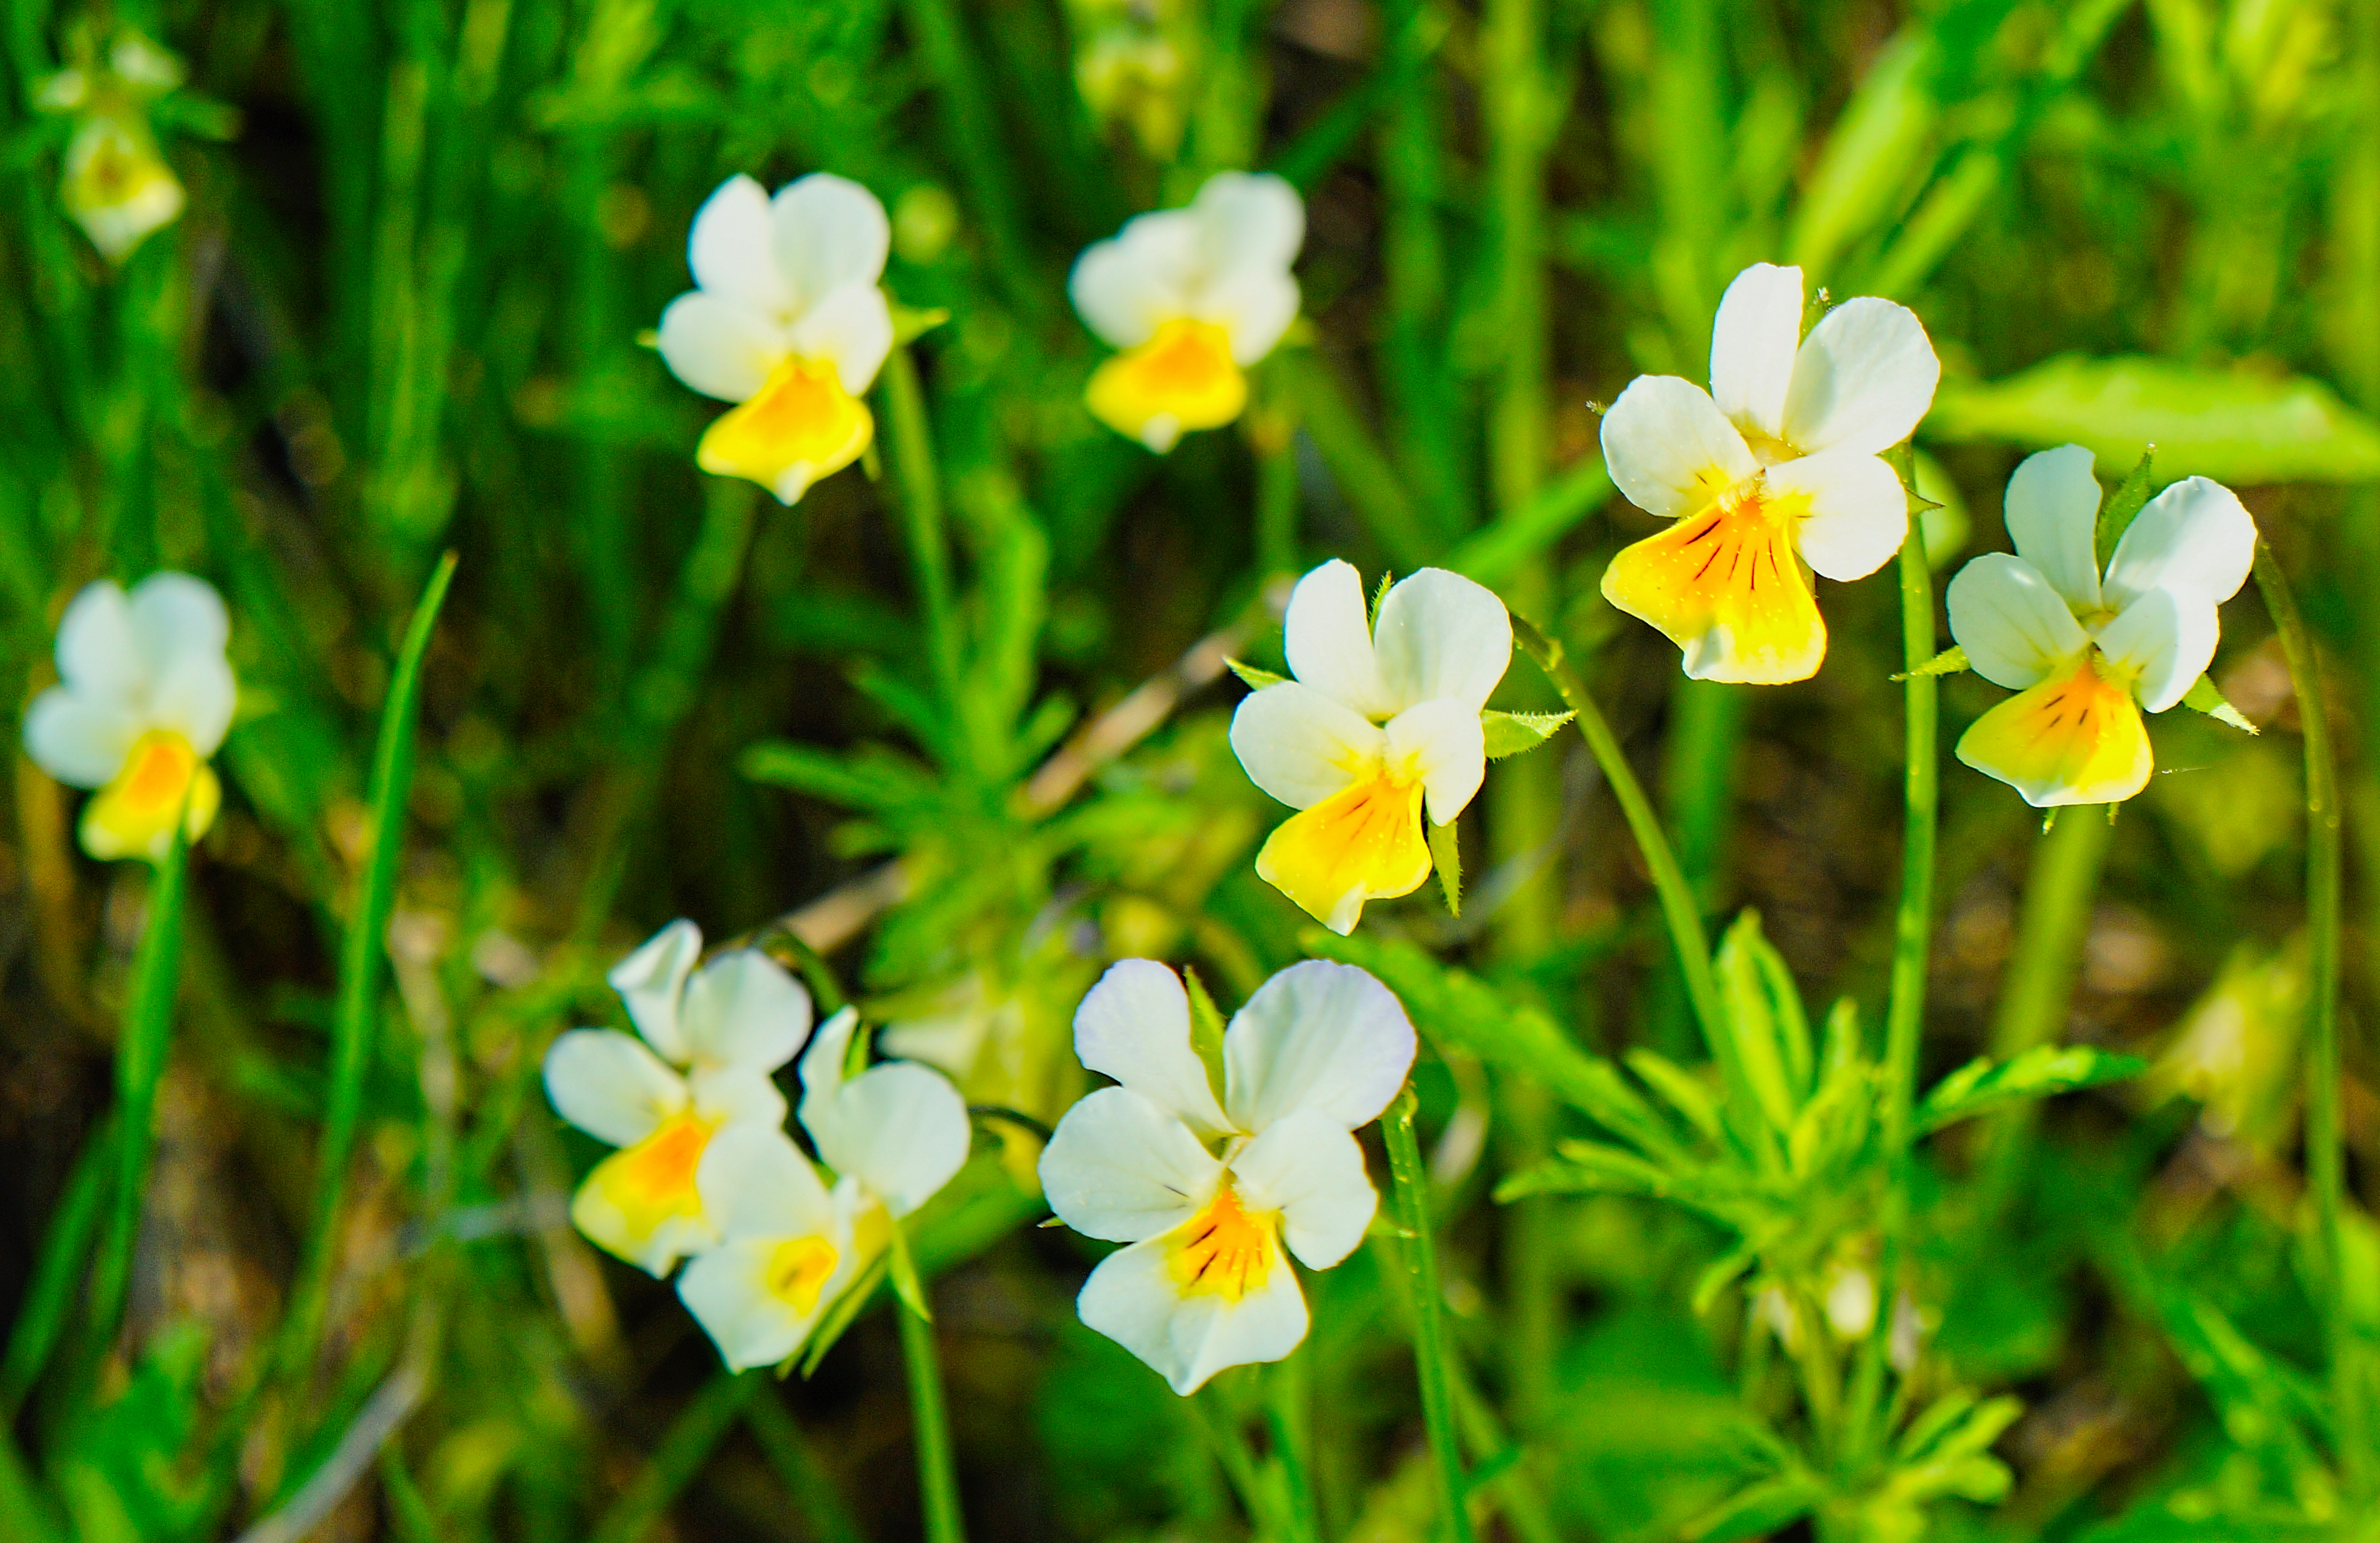
nature, plant, white, meadow, flower, green, small, botany, yellow, flora, wildflower, flowers, little, sony, finland, helsinki, narcissus, alpha, 3000, ilce, ilce3000, 3000k, ilce3000k, macro photography, flowering plant, land plant, dayflower family